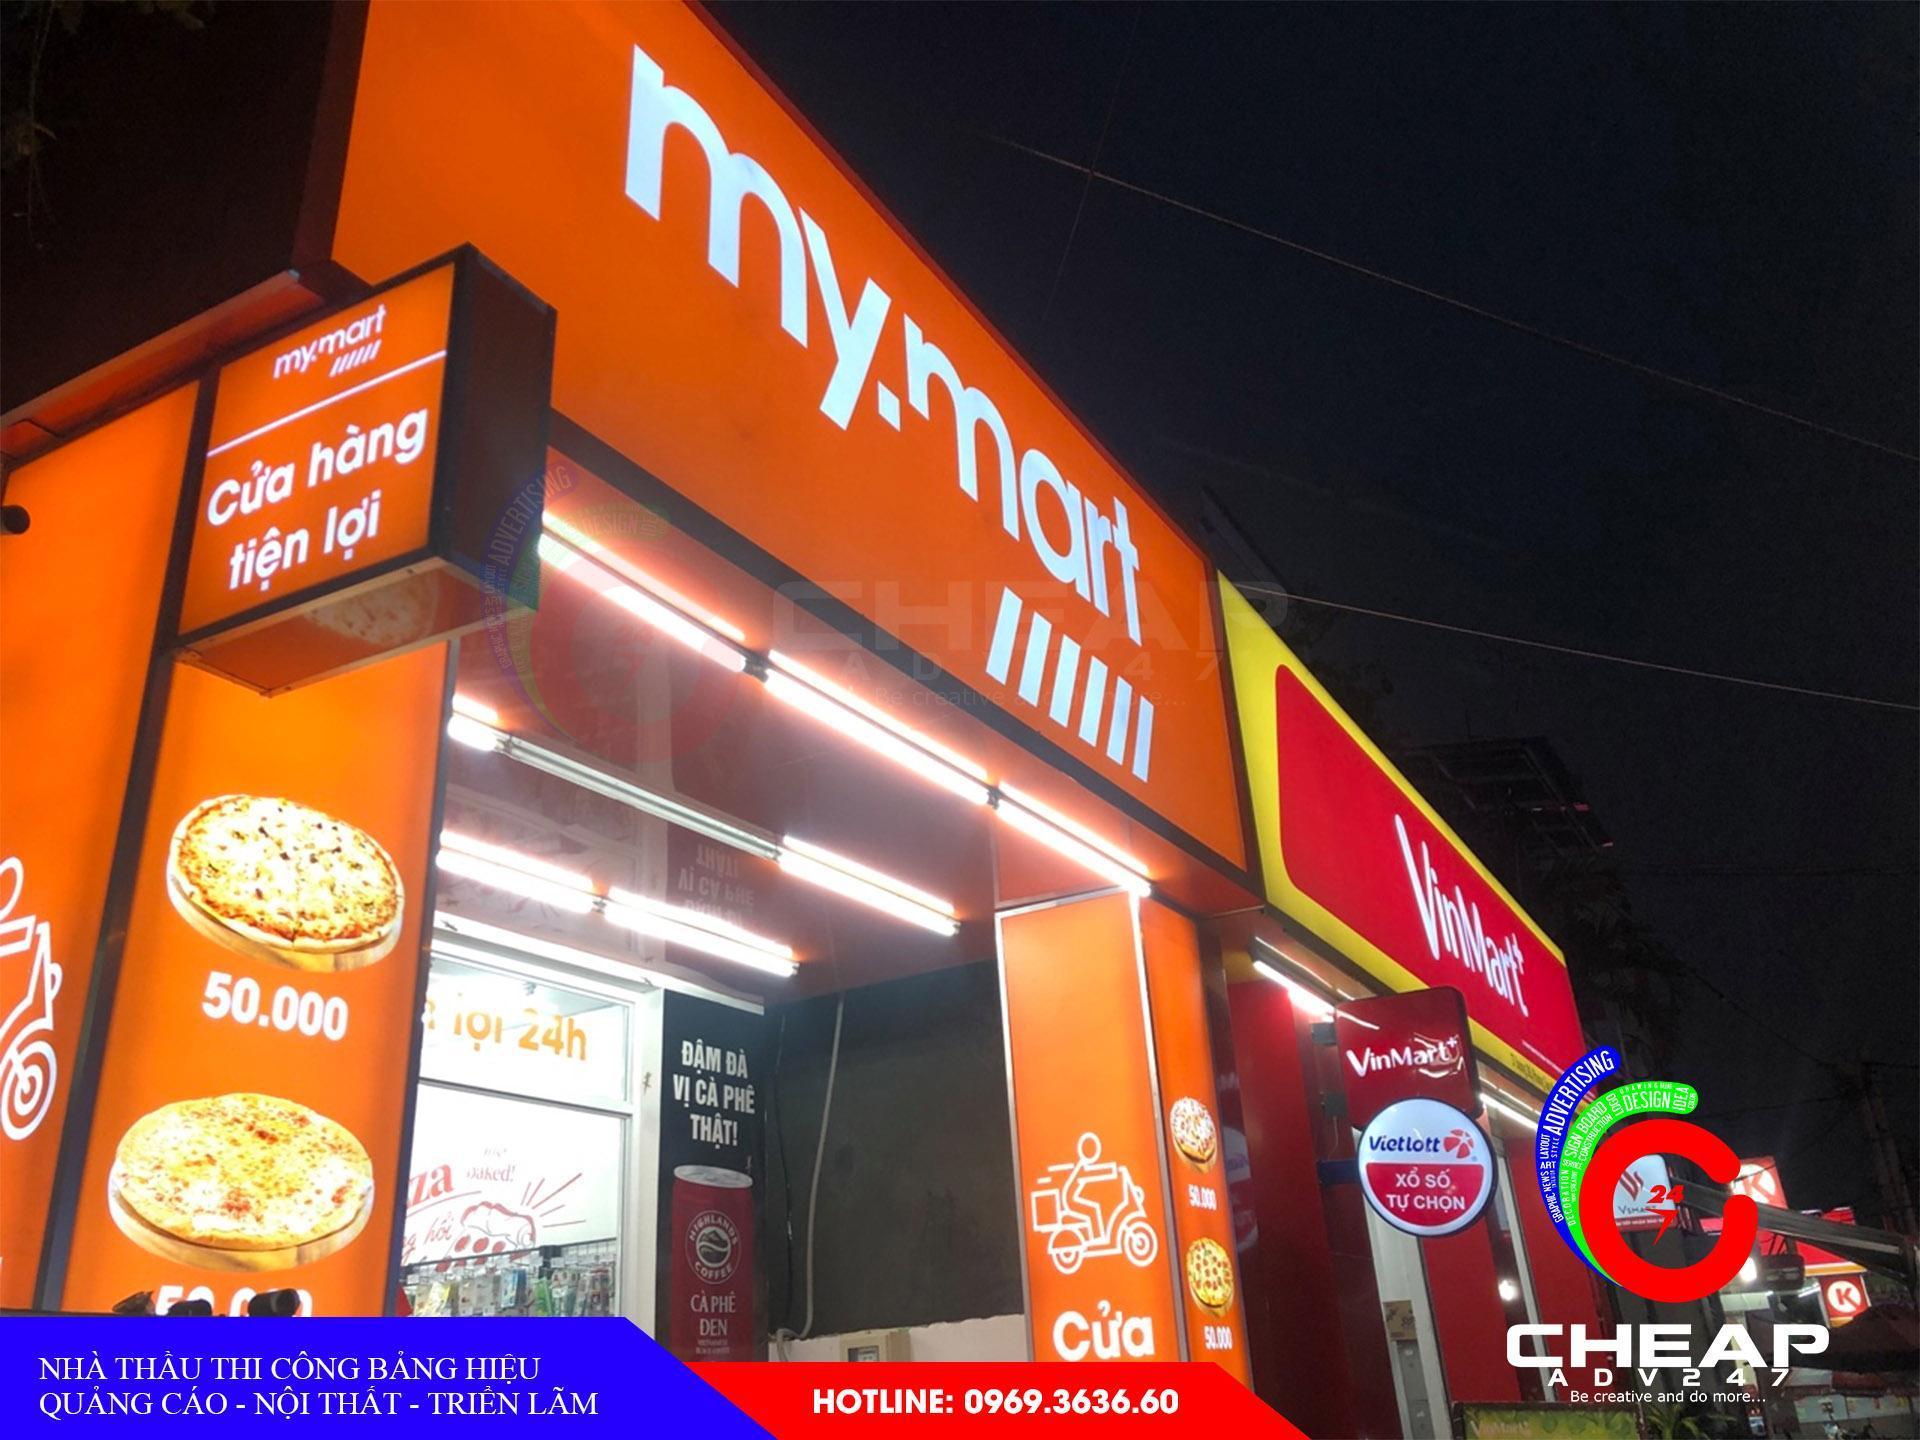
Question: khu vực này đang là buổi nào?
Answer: khu vực này đang là buổi tối